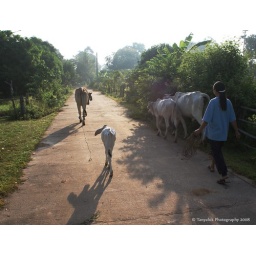
Tar's sister taking her four cattle to pasture early in the morning